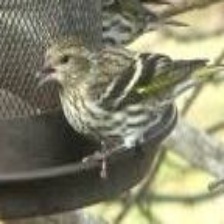
Species: ANDEAN SISKIN
Scientific name: SPINUS SPINESCENS